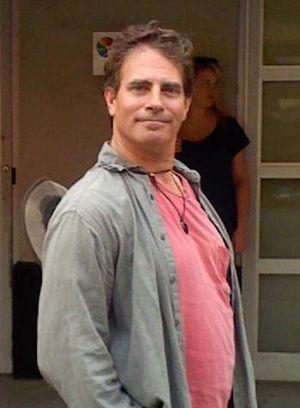
Les Simpson, le film est un long métrage d'animation américain de David Silverman, adapté de la série télévisée animée Les Simpson, sorti le 27 juillet 2007 dans la majeure partie du monde.